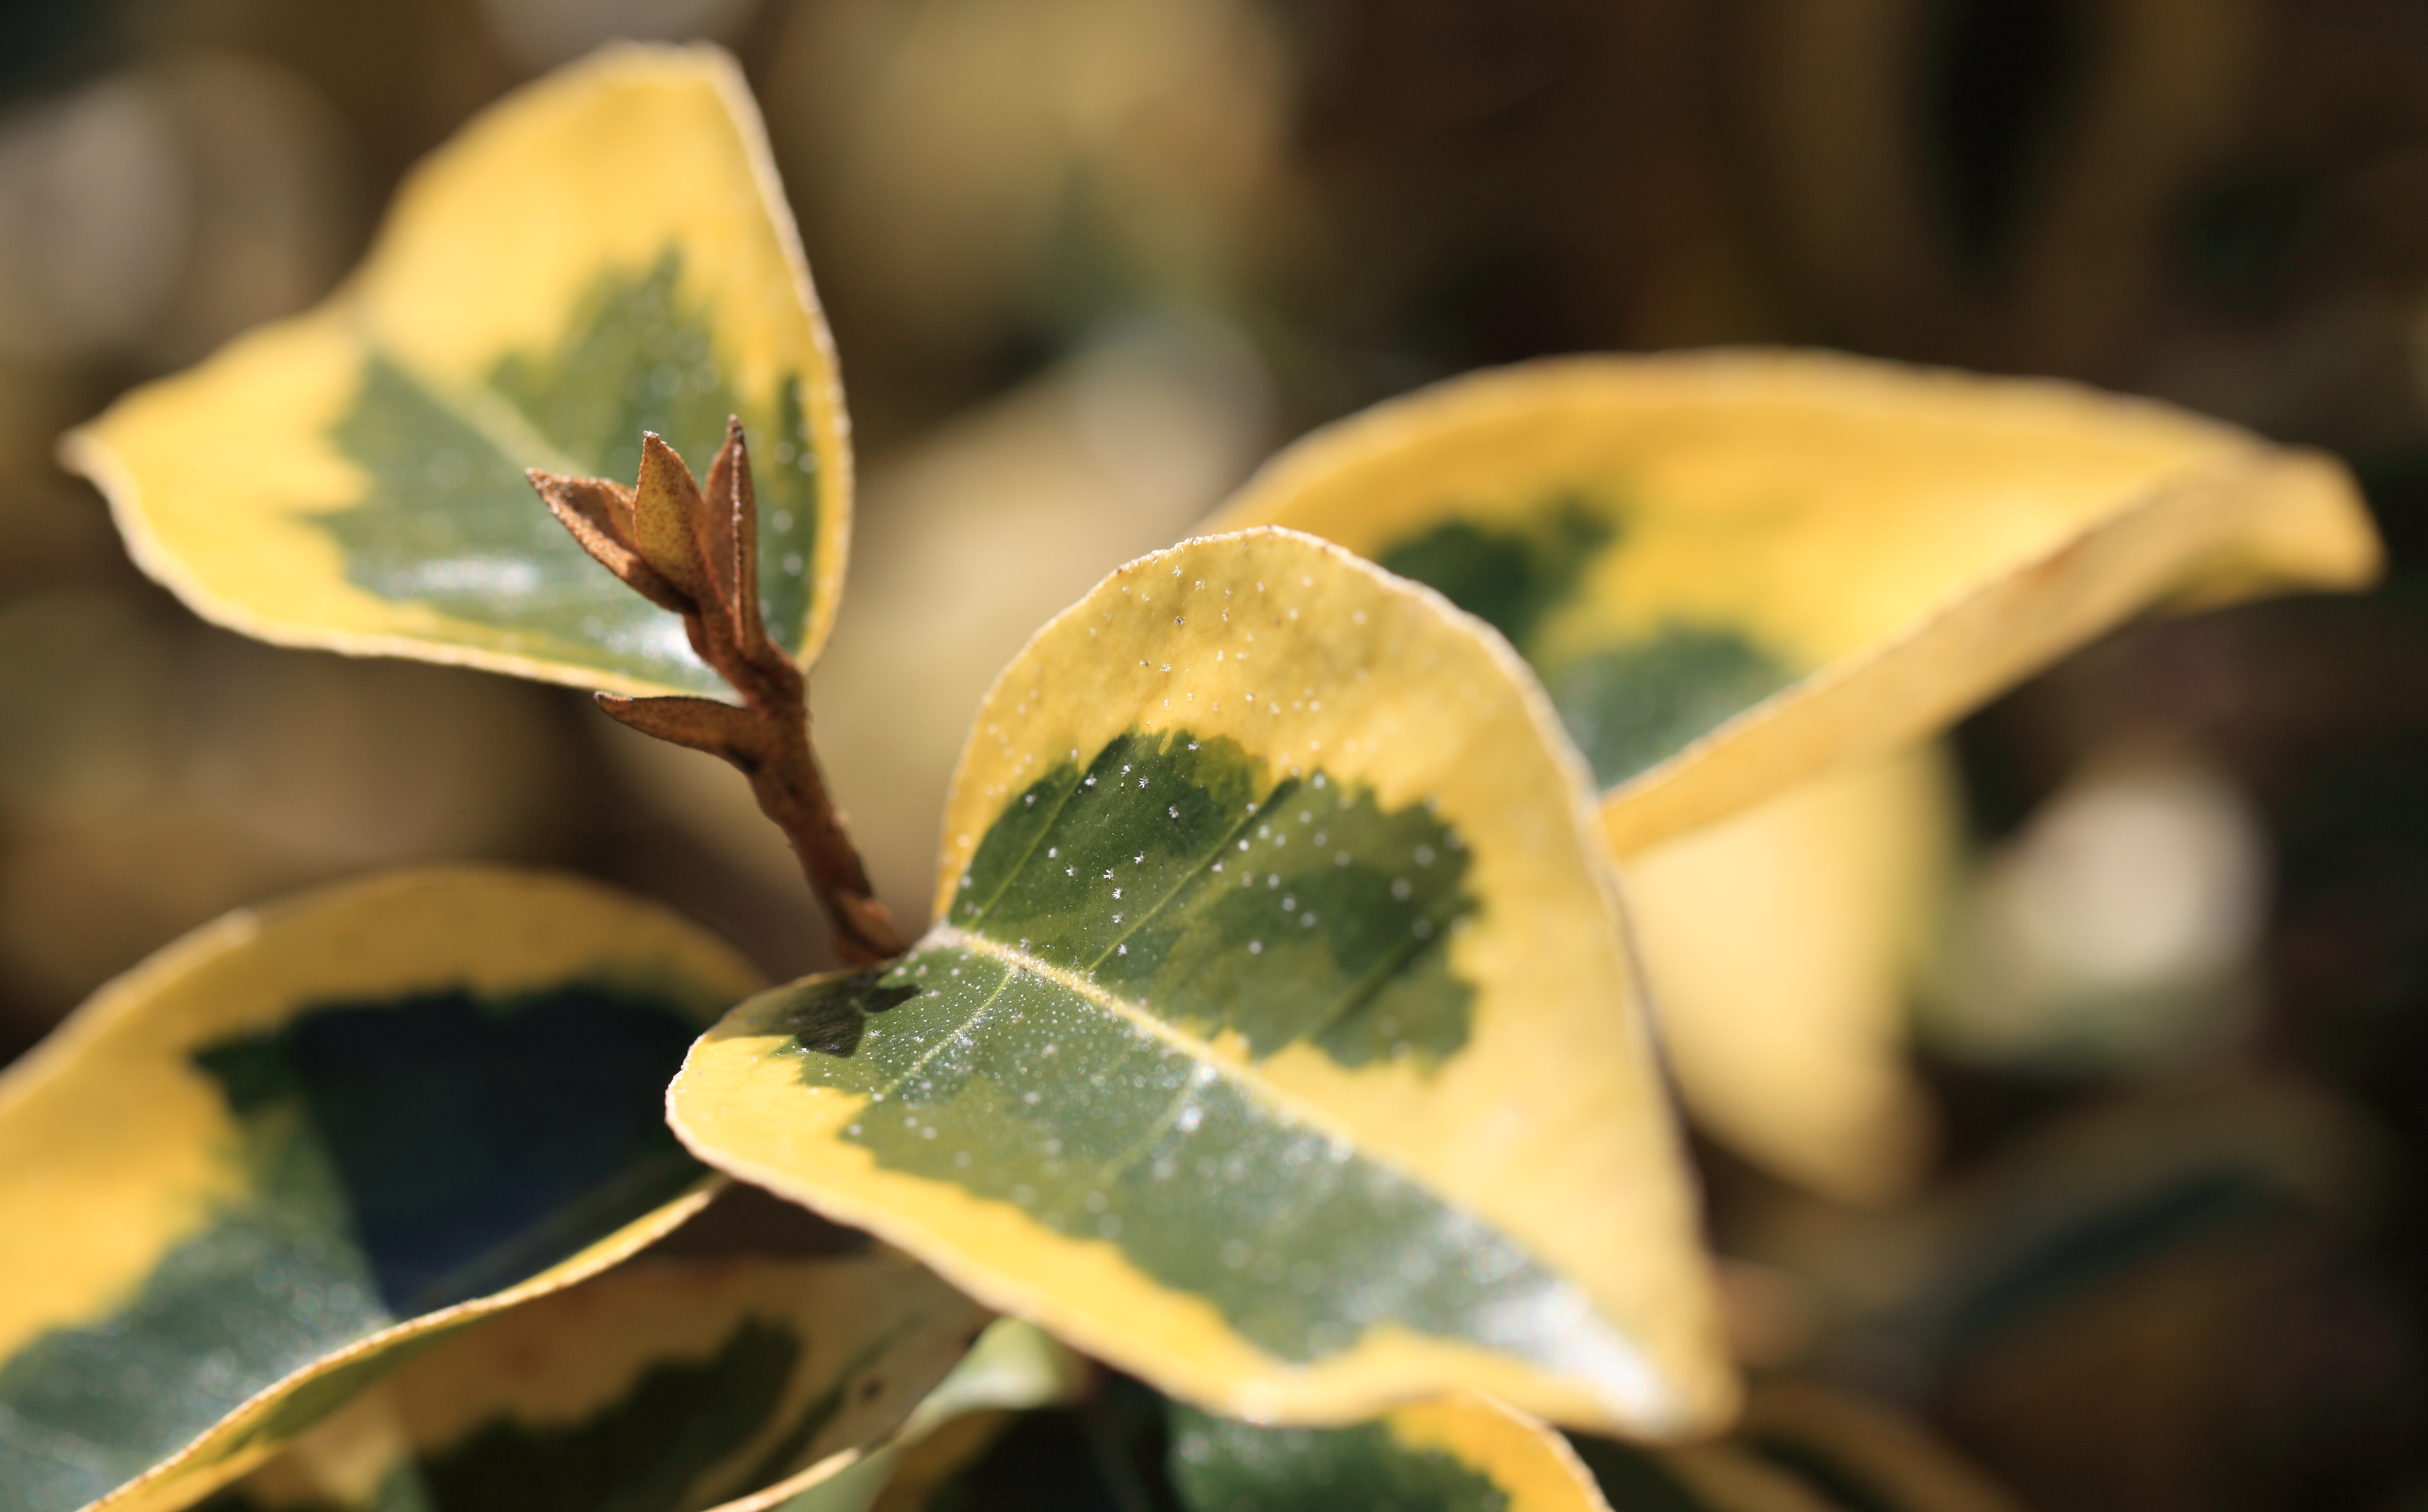
tree, nature, branch, plant, photography, sunlight, leaf, flower, petal, green, high, produce, autumn, botany, yellow, flora, season, close up, cool image, 5d, hires, markii, hi, res, resolution, saitama, kawaguchi, macro photography, flowering plant, plant stem, land plant